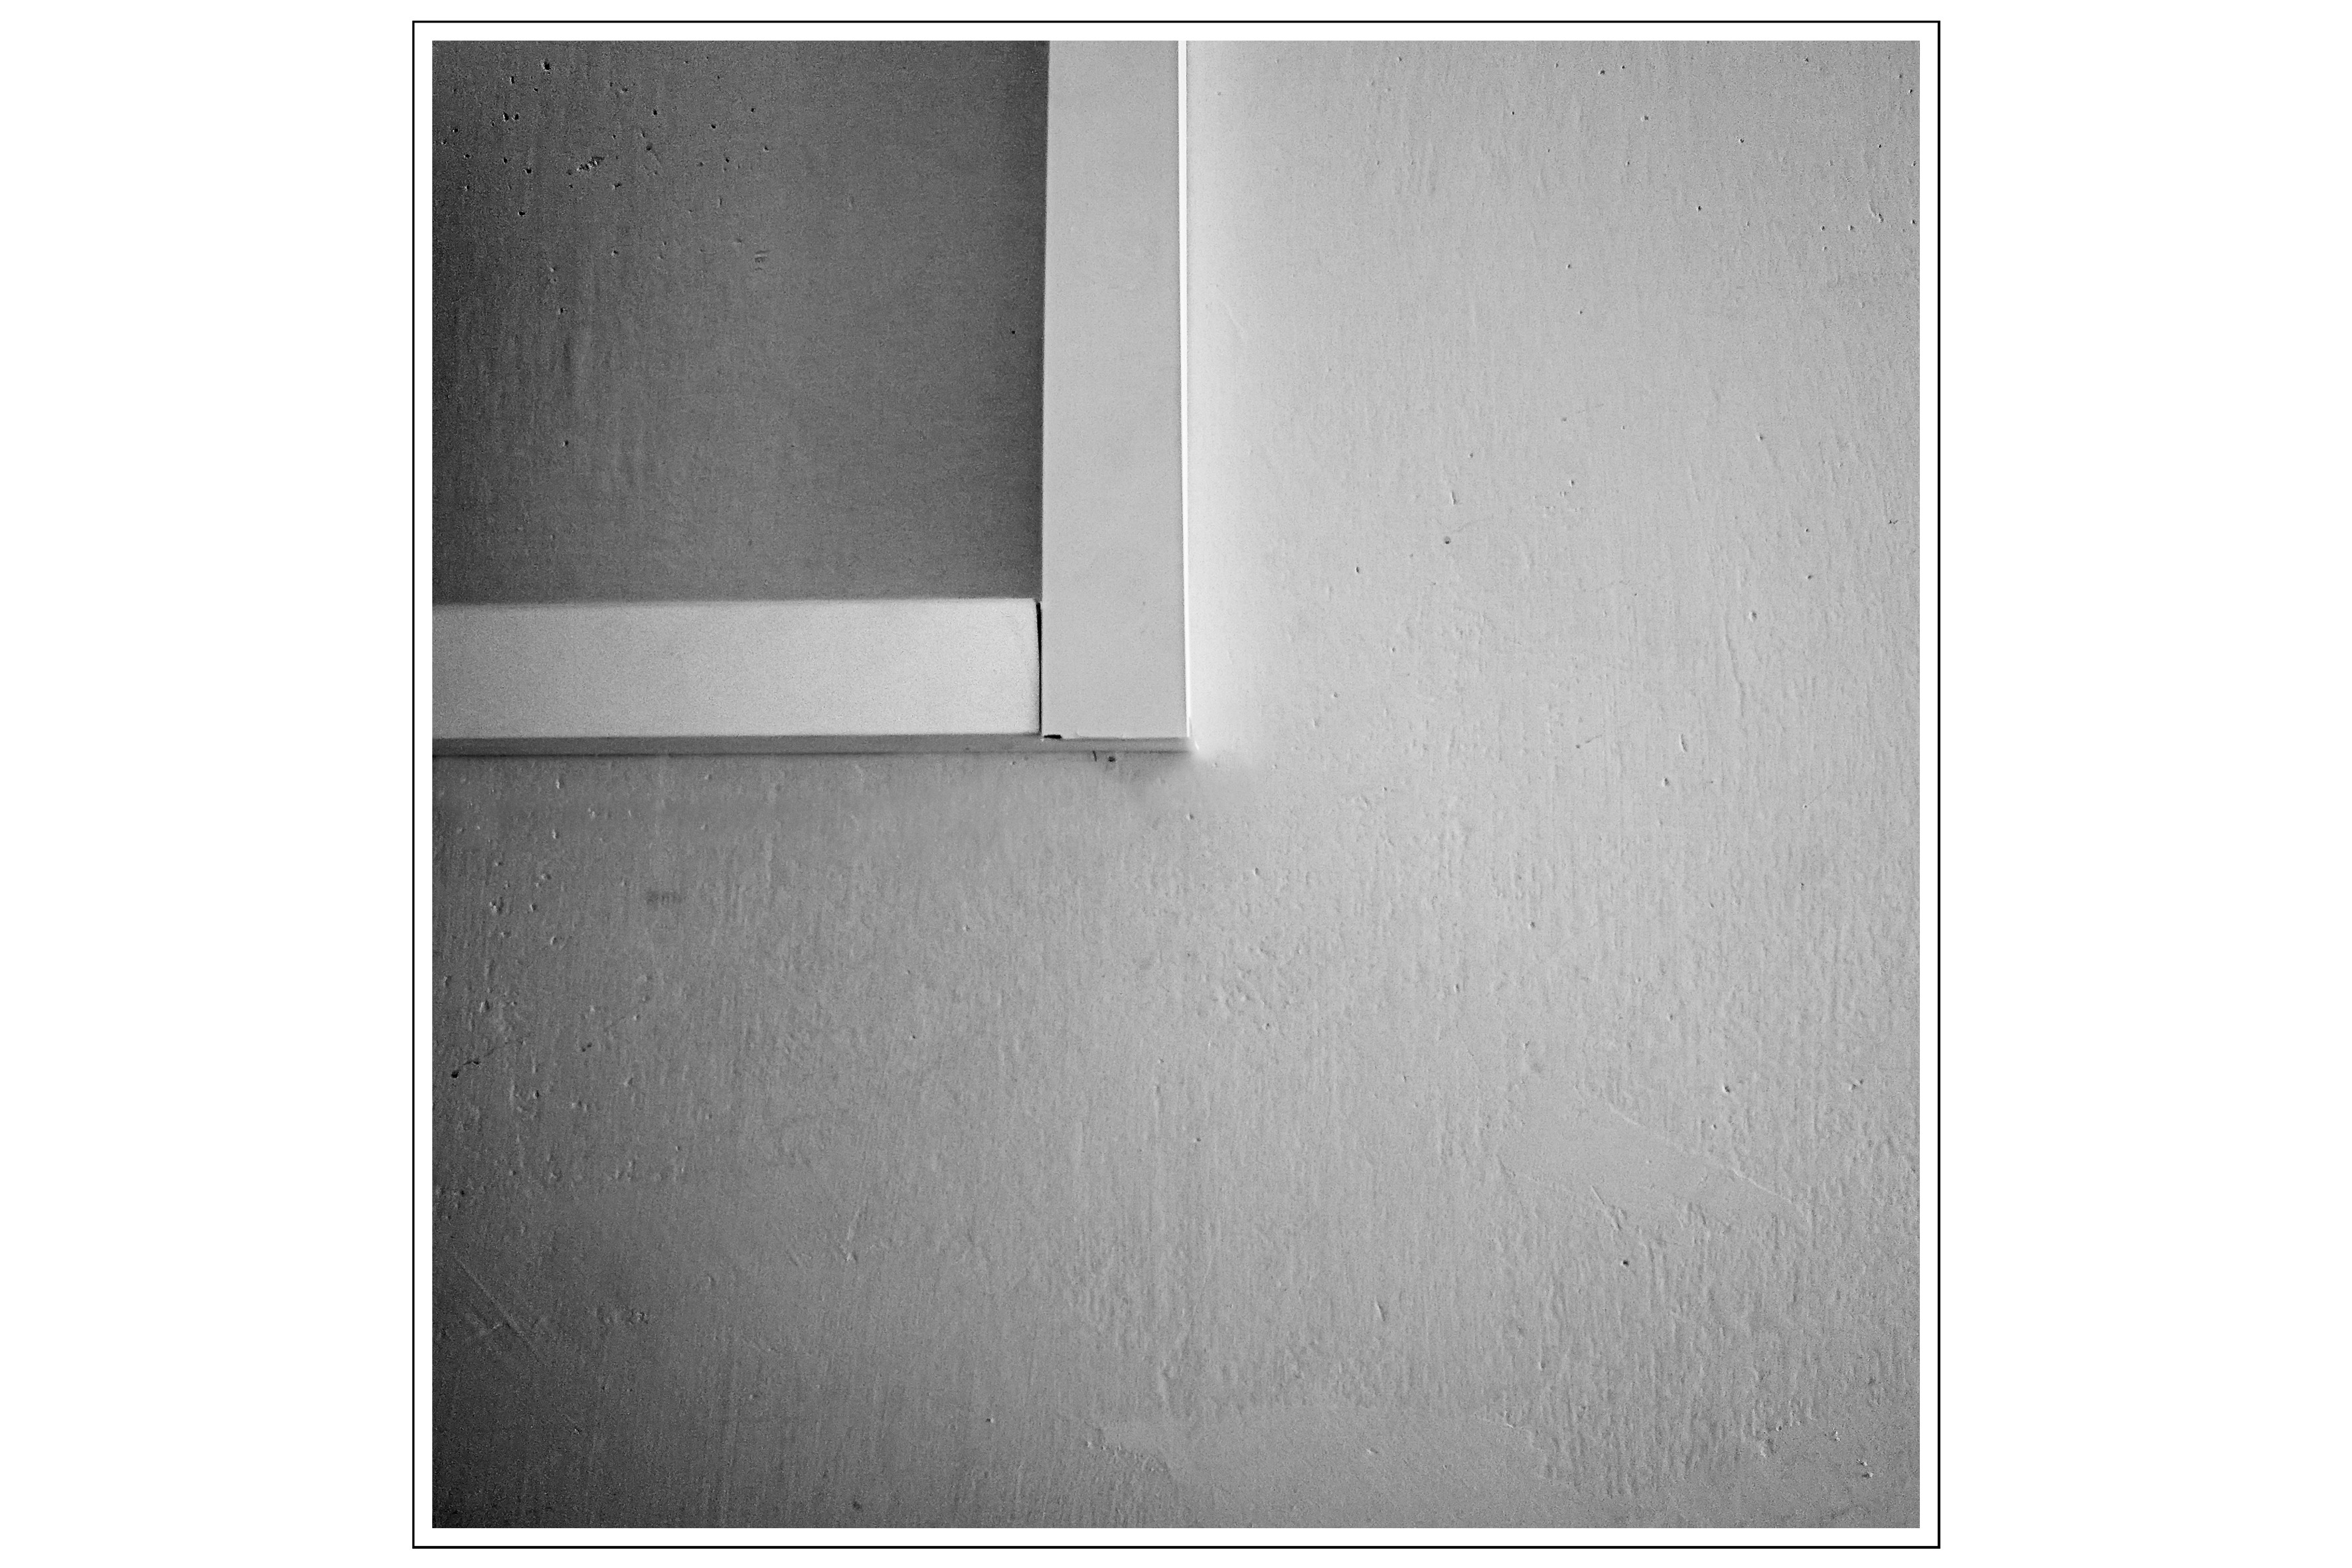
black and white, wood, white, floor, wall, clear, ceiling, metal, black, lighting, door, material, black white, arrangement, product, art, rectangle, minimalism, composition, picture frame, detail, simplicity, sconce, flooring, fine arts, b w photography, black and white photography, golden section